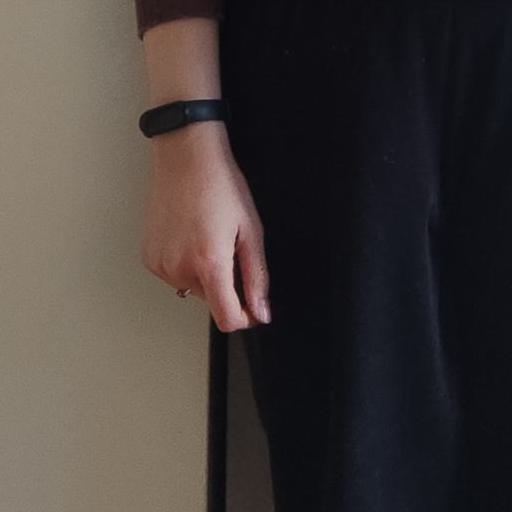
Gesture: no_gesture